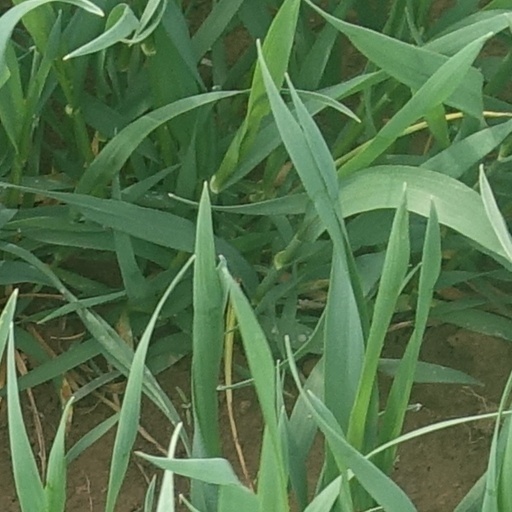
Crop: wheat